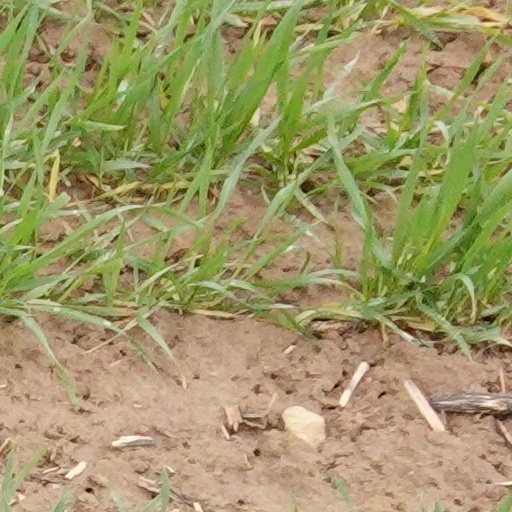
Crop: wheat